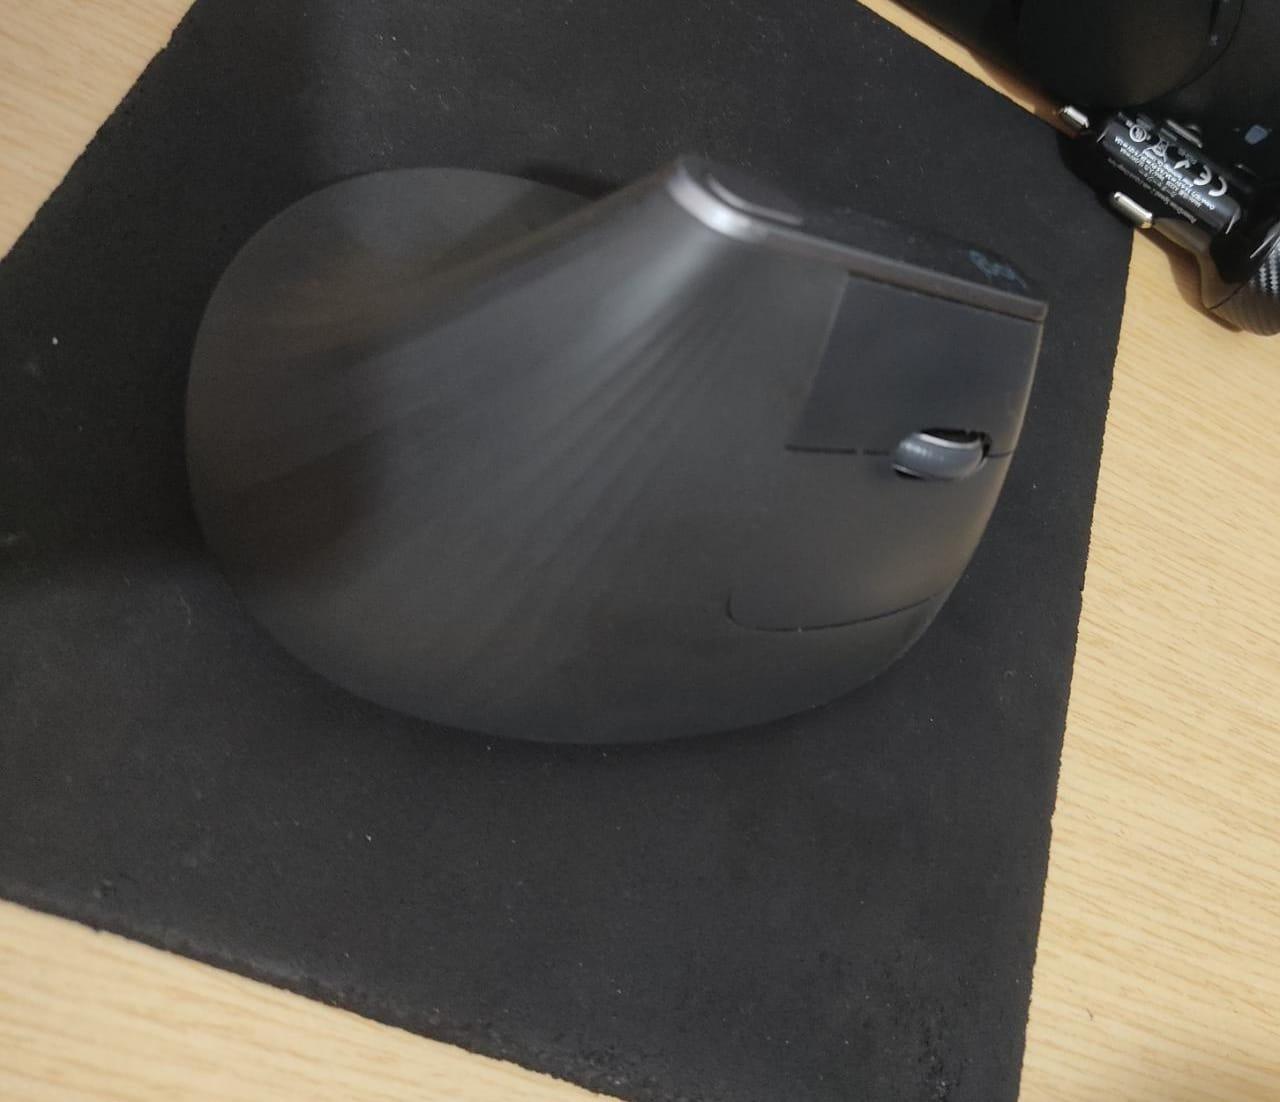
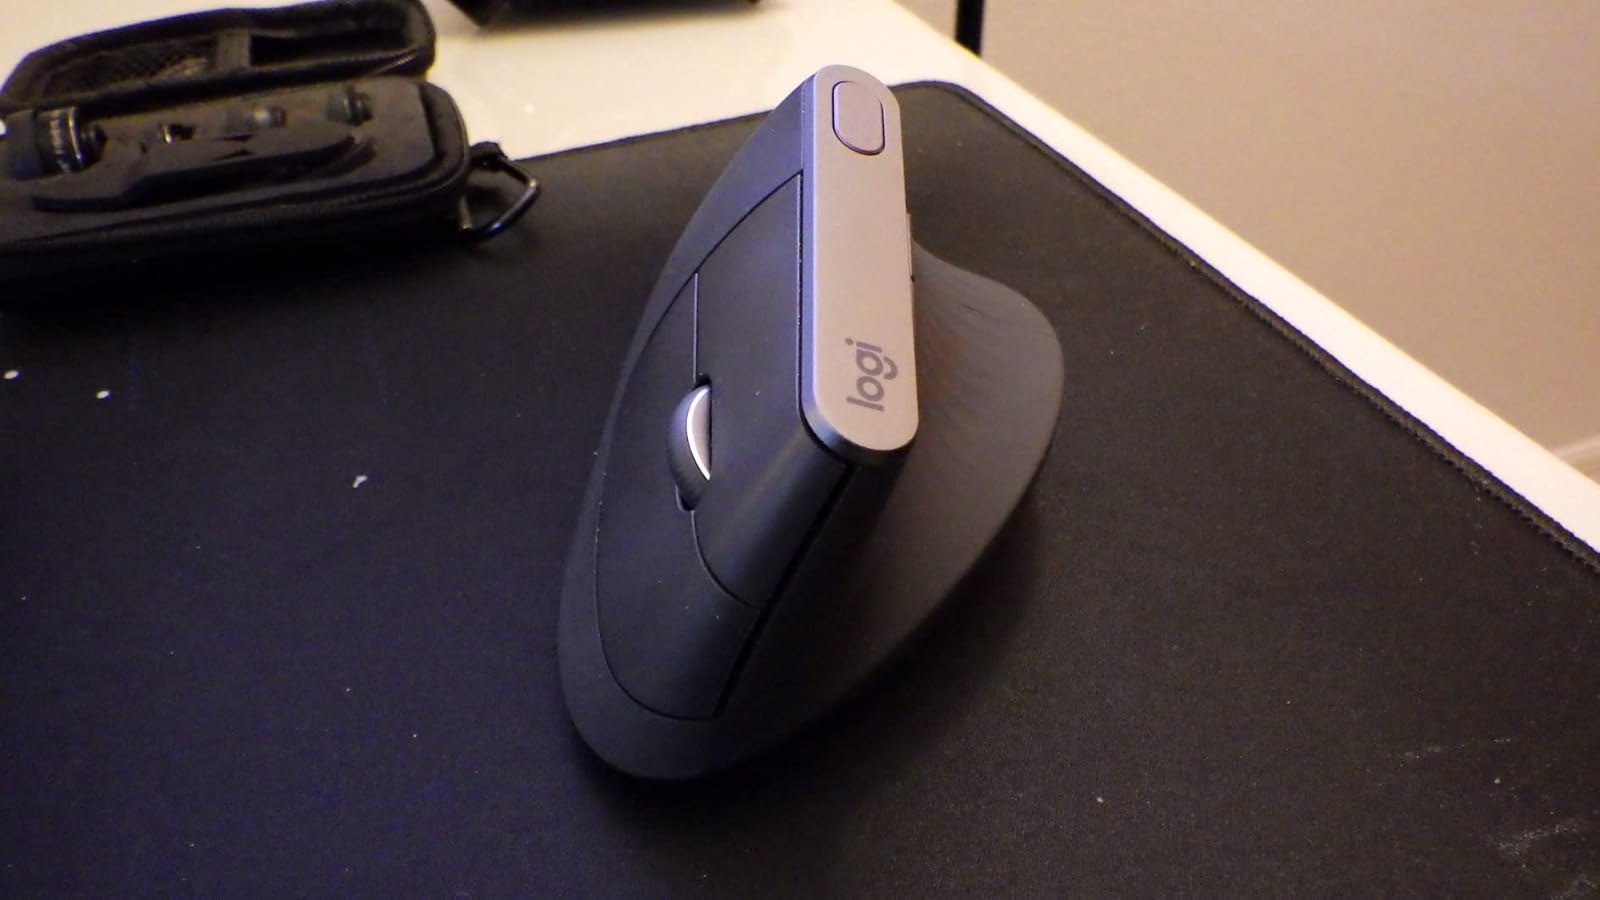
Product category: mouse
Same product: yes